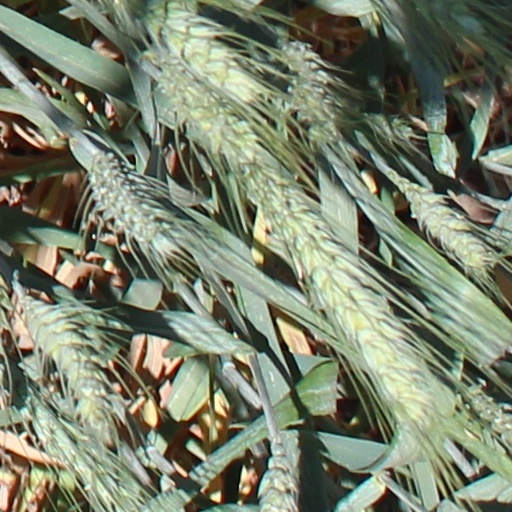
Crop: wheat